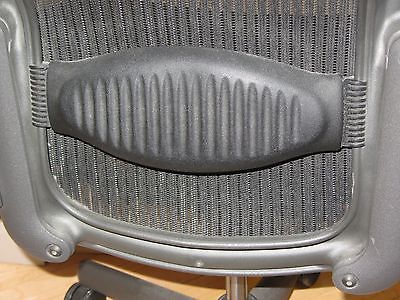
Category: chair